Social networking service

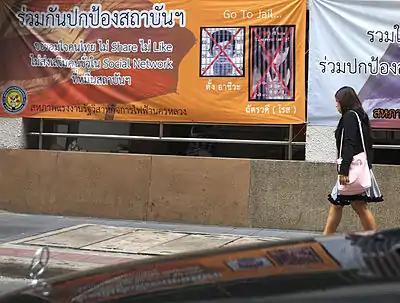
Banner in Bangkok, observed on June 30, 2014, during the 2014 Thai coup d'état, informing the Thai public that 'like' or 'share' activity on social media could land them in prison

Social networking is more recently being used by various government agencies. Social networking tools serve as a quick and easy way for the government to get the suggestion of the public and to keep the public updated on their activity, however, this comes with a significant risk of abuse, for example, to cultivate a culture of fear such as that outlined in "Nineteen Eighty-Four" or "THX-1138".